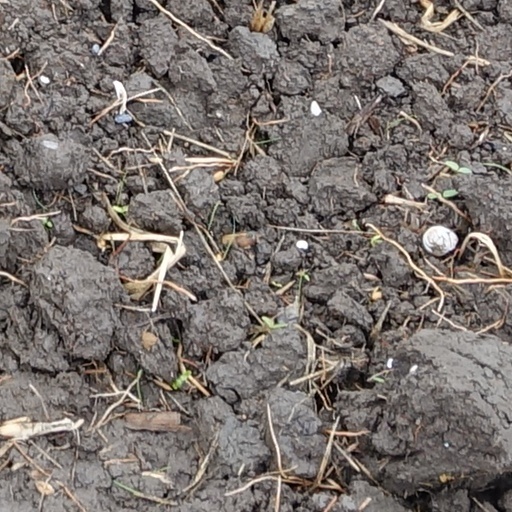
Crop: wheat